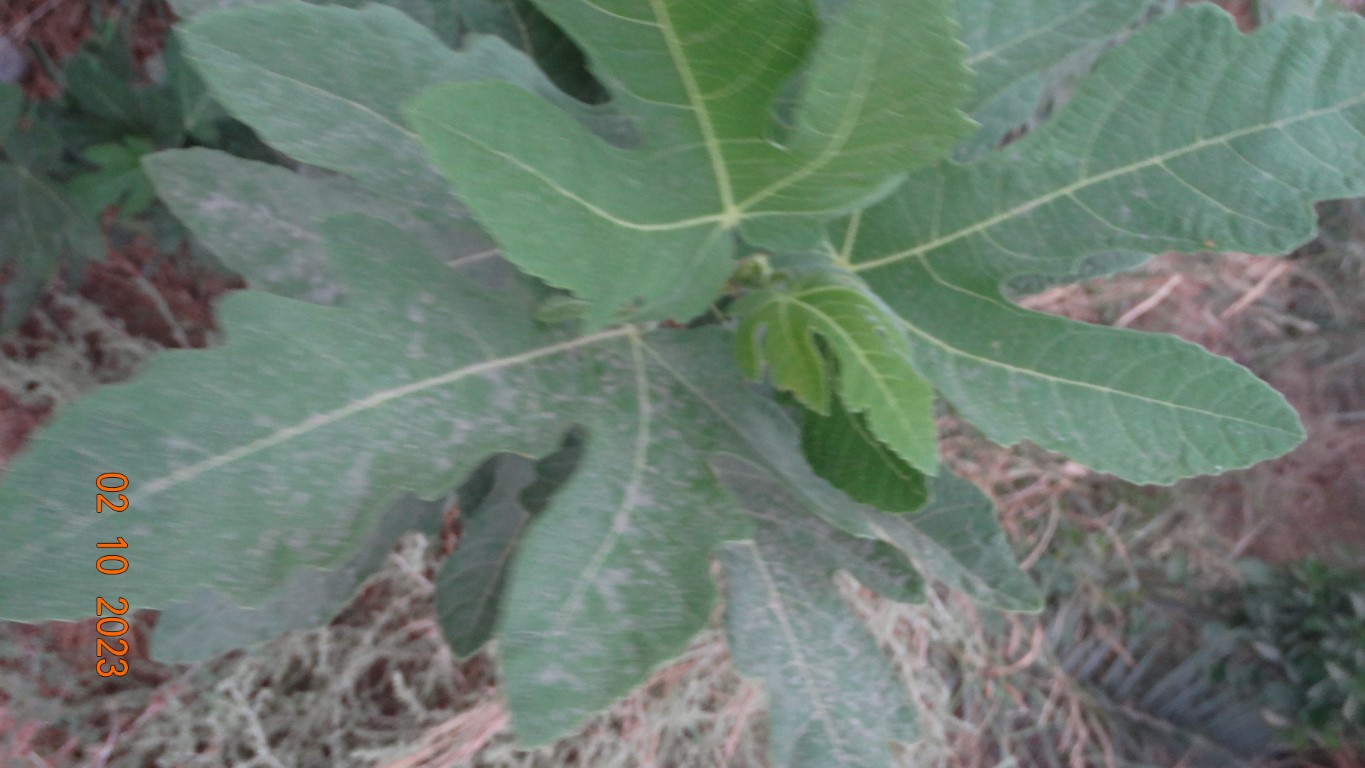
Label: healthy